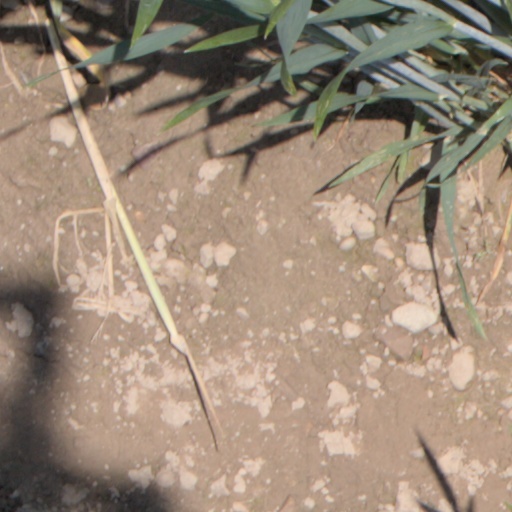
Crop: wheat